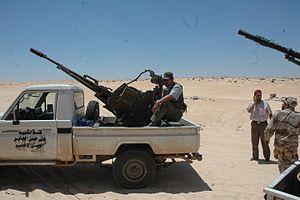
Un technical ou pick-up armé est un véhicule de combat improvisé et typique d'une force militaire irrégulière locale.